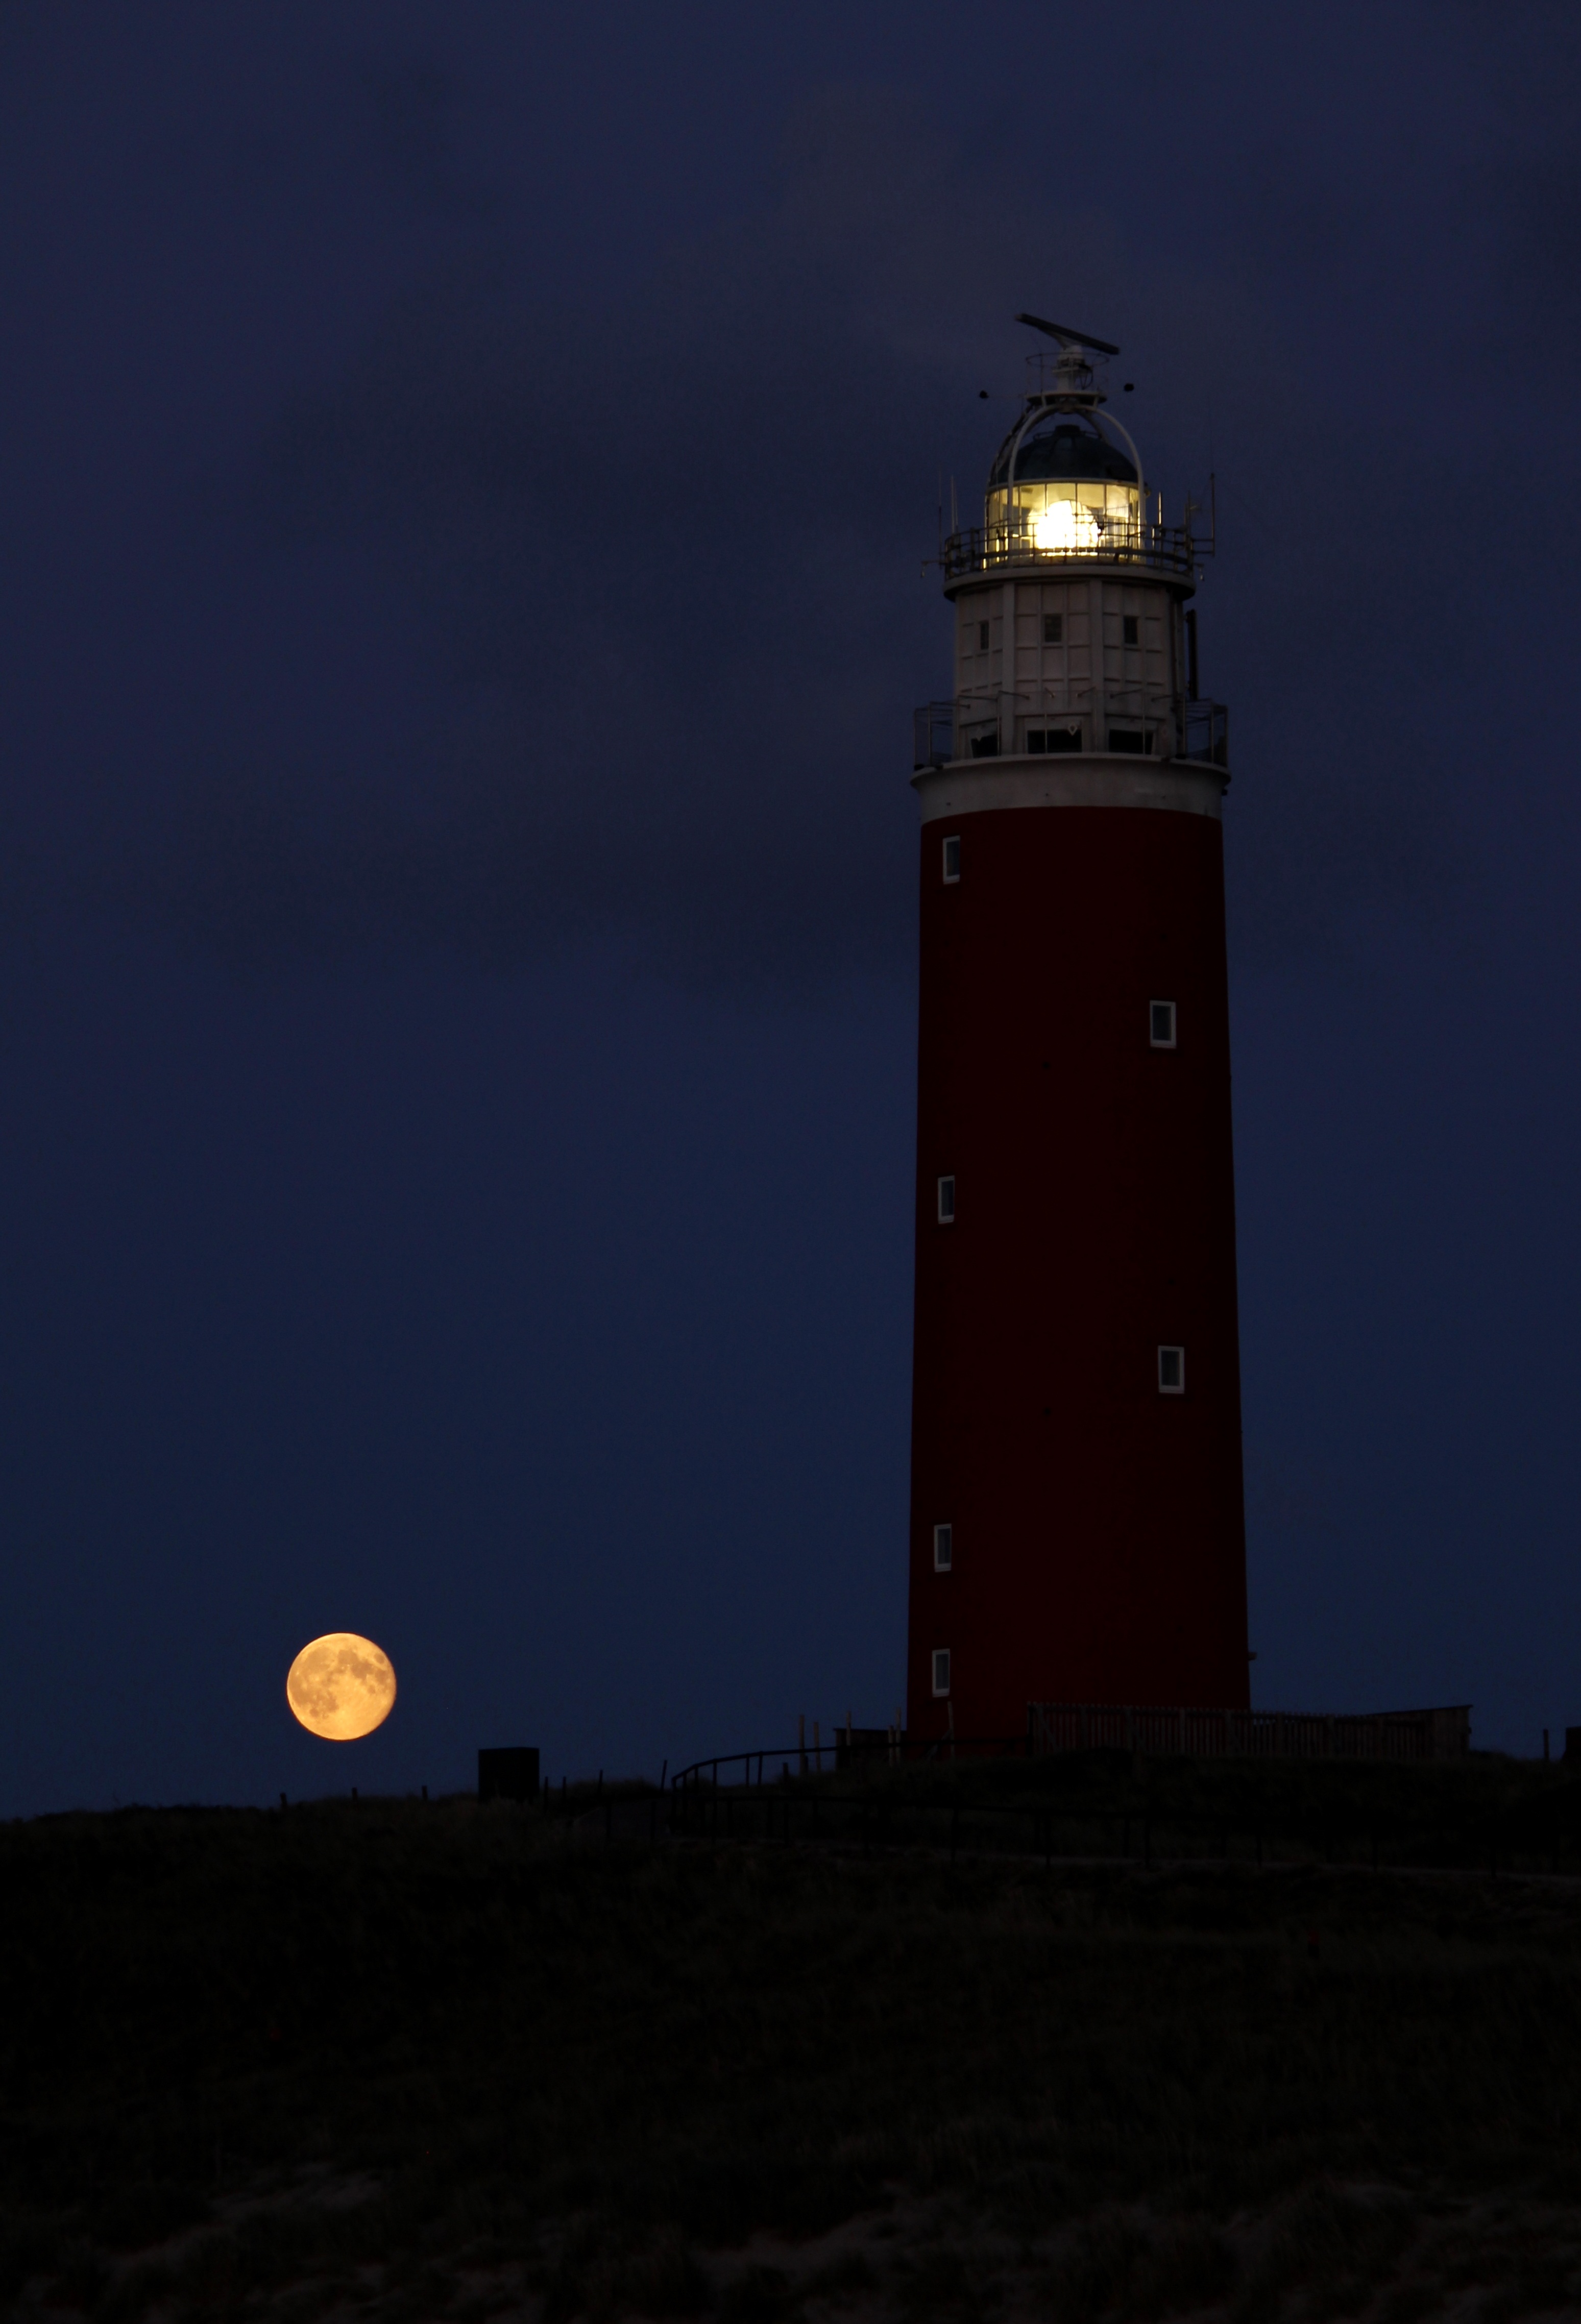
sea, light, lighthouse, sky, sunset, night, dawn, dusk, idyllic, evening, tower, moon, illuminated, mood